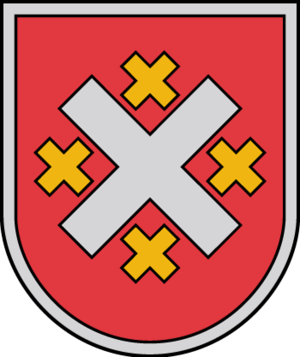
Mālpils est un novads de Lettonie, situé dans la région de Vidzeme. En 2013, sa population est de 4 103 habitants.